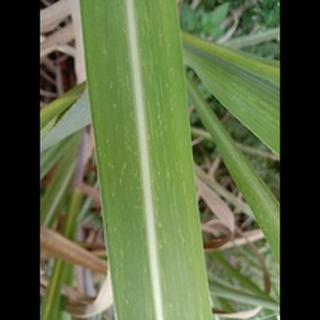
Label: sugarcane_mosaic